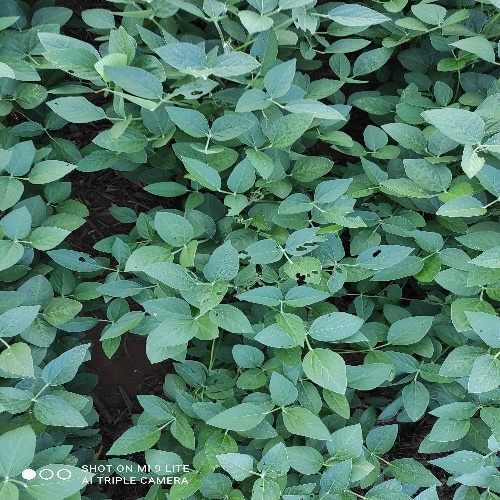
Label: Caterpillar